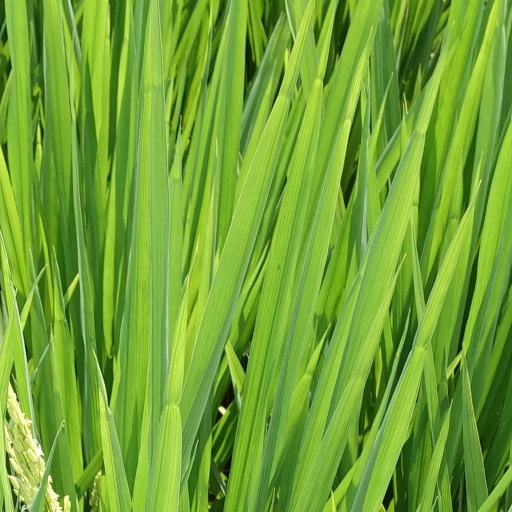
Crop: rice